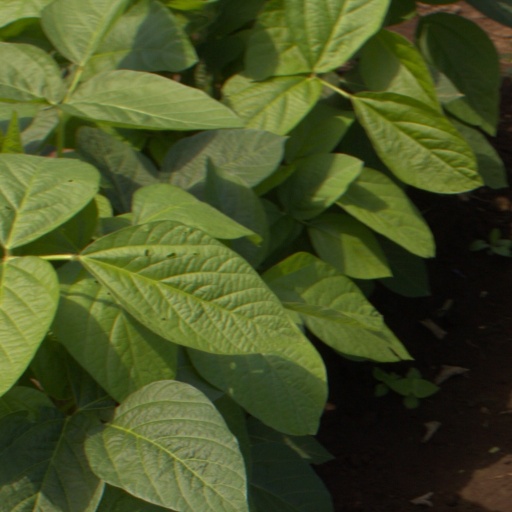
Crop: soybean